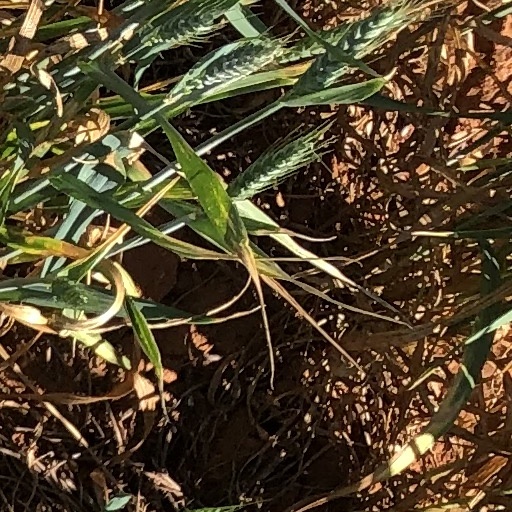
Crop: wheat